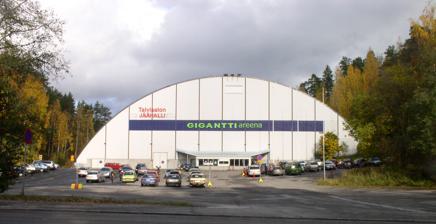
Building: Talvisalo ice rink
Country: Finland
Year built: 1979
Ice rink in Savonlinna, Finland Talvisalo ice rink Location Savonlinna, Finland Coordinates 61°52′22″N 28°51′41″E / 61.87272°N 28.86151°E / 61.87272; 28.86151 Capacity 2,833 Opened 1979 Tenants SaPKo Talvisalo ice rink is an indoor arena and ice rink in Savonlinna, Finland.  The arena was built in 1978 and has a capacity of 2,833 spectators. It is the home of SaPKo , in the Suomi-sarja ice hockey league (the third league in Finland, behind Mestis ). History In 2008 Gigantti became the main sponsor of SaPKo, and the arena was named after them as Gigantti arena. Gigantti's sponsorship agreement with SaPKo ended in 2011, and the arena returned to its original name. References